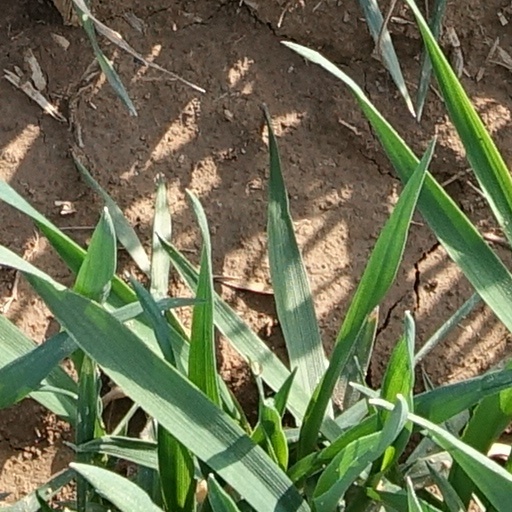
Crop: wheat